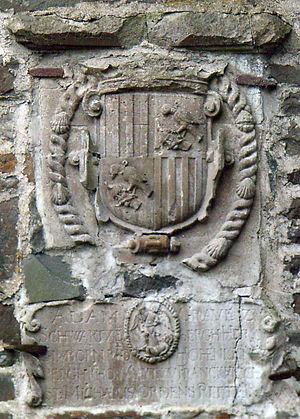
Le comte Adam von Schwartzenberg ou Schwarzenberg devint en 1625 le grand maître du grand bailliage de Brandebourg. Noble catholique au service d'un prince protestant et de ses alliés suédois, il se fit de plus en plus d’ennemis et, déchu de ses titres, mourut peu après son arrestation.